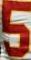
Number: 5